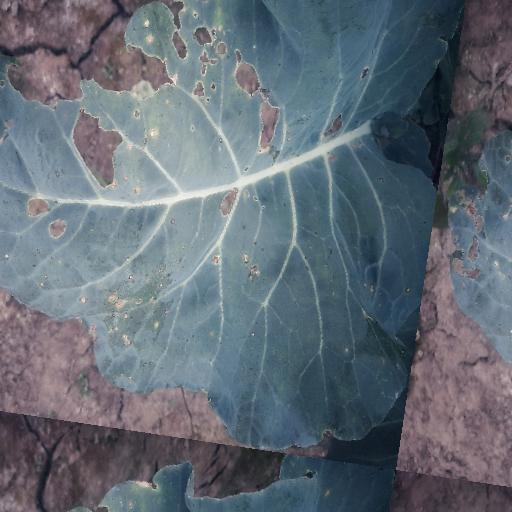
Label: Black Rot